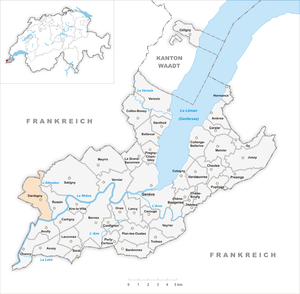
Dardagny est une commune suisse du canton de Genève située sur la rive droite du Rhône.